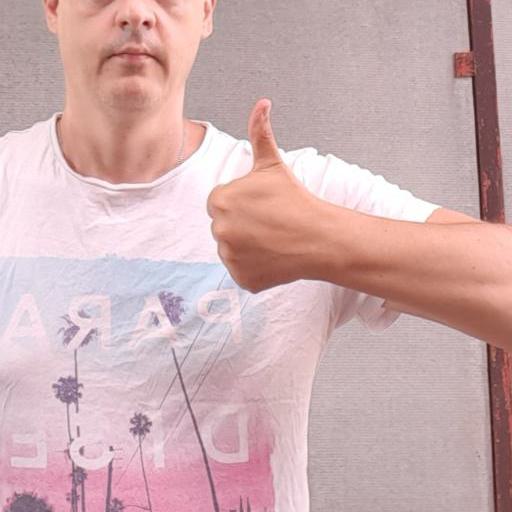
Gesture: like